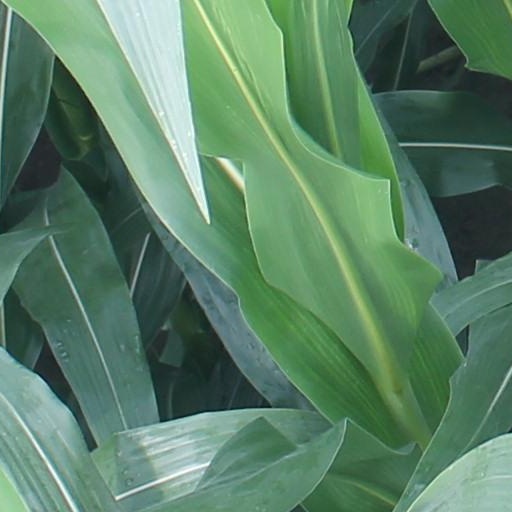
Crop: maize; corn